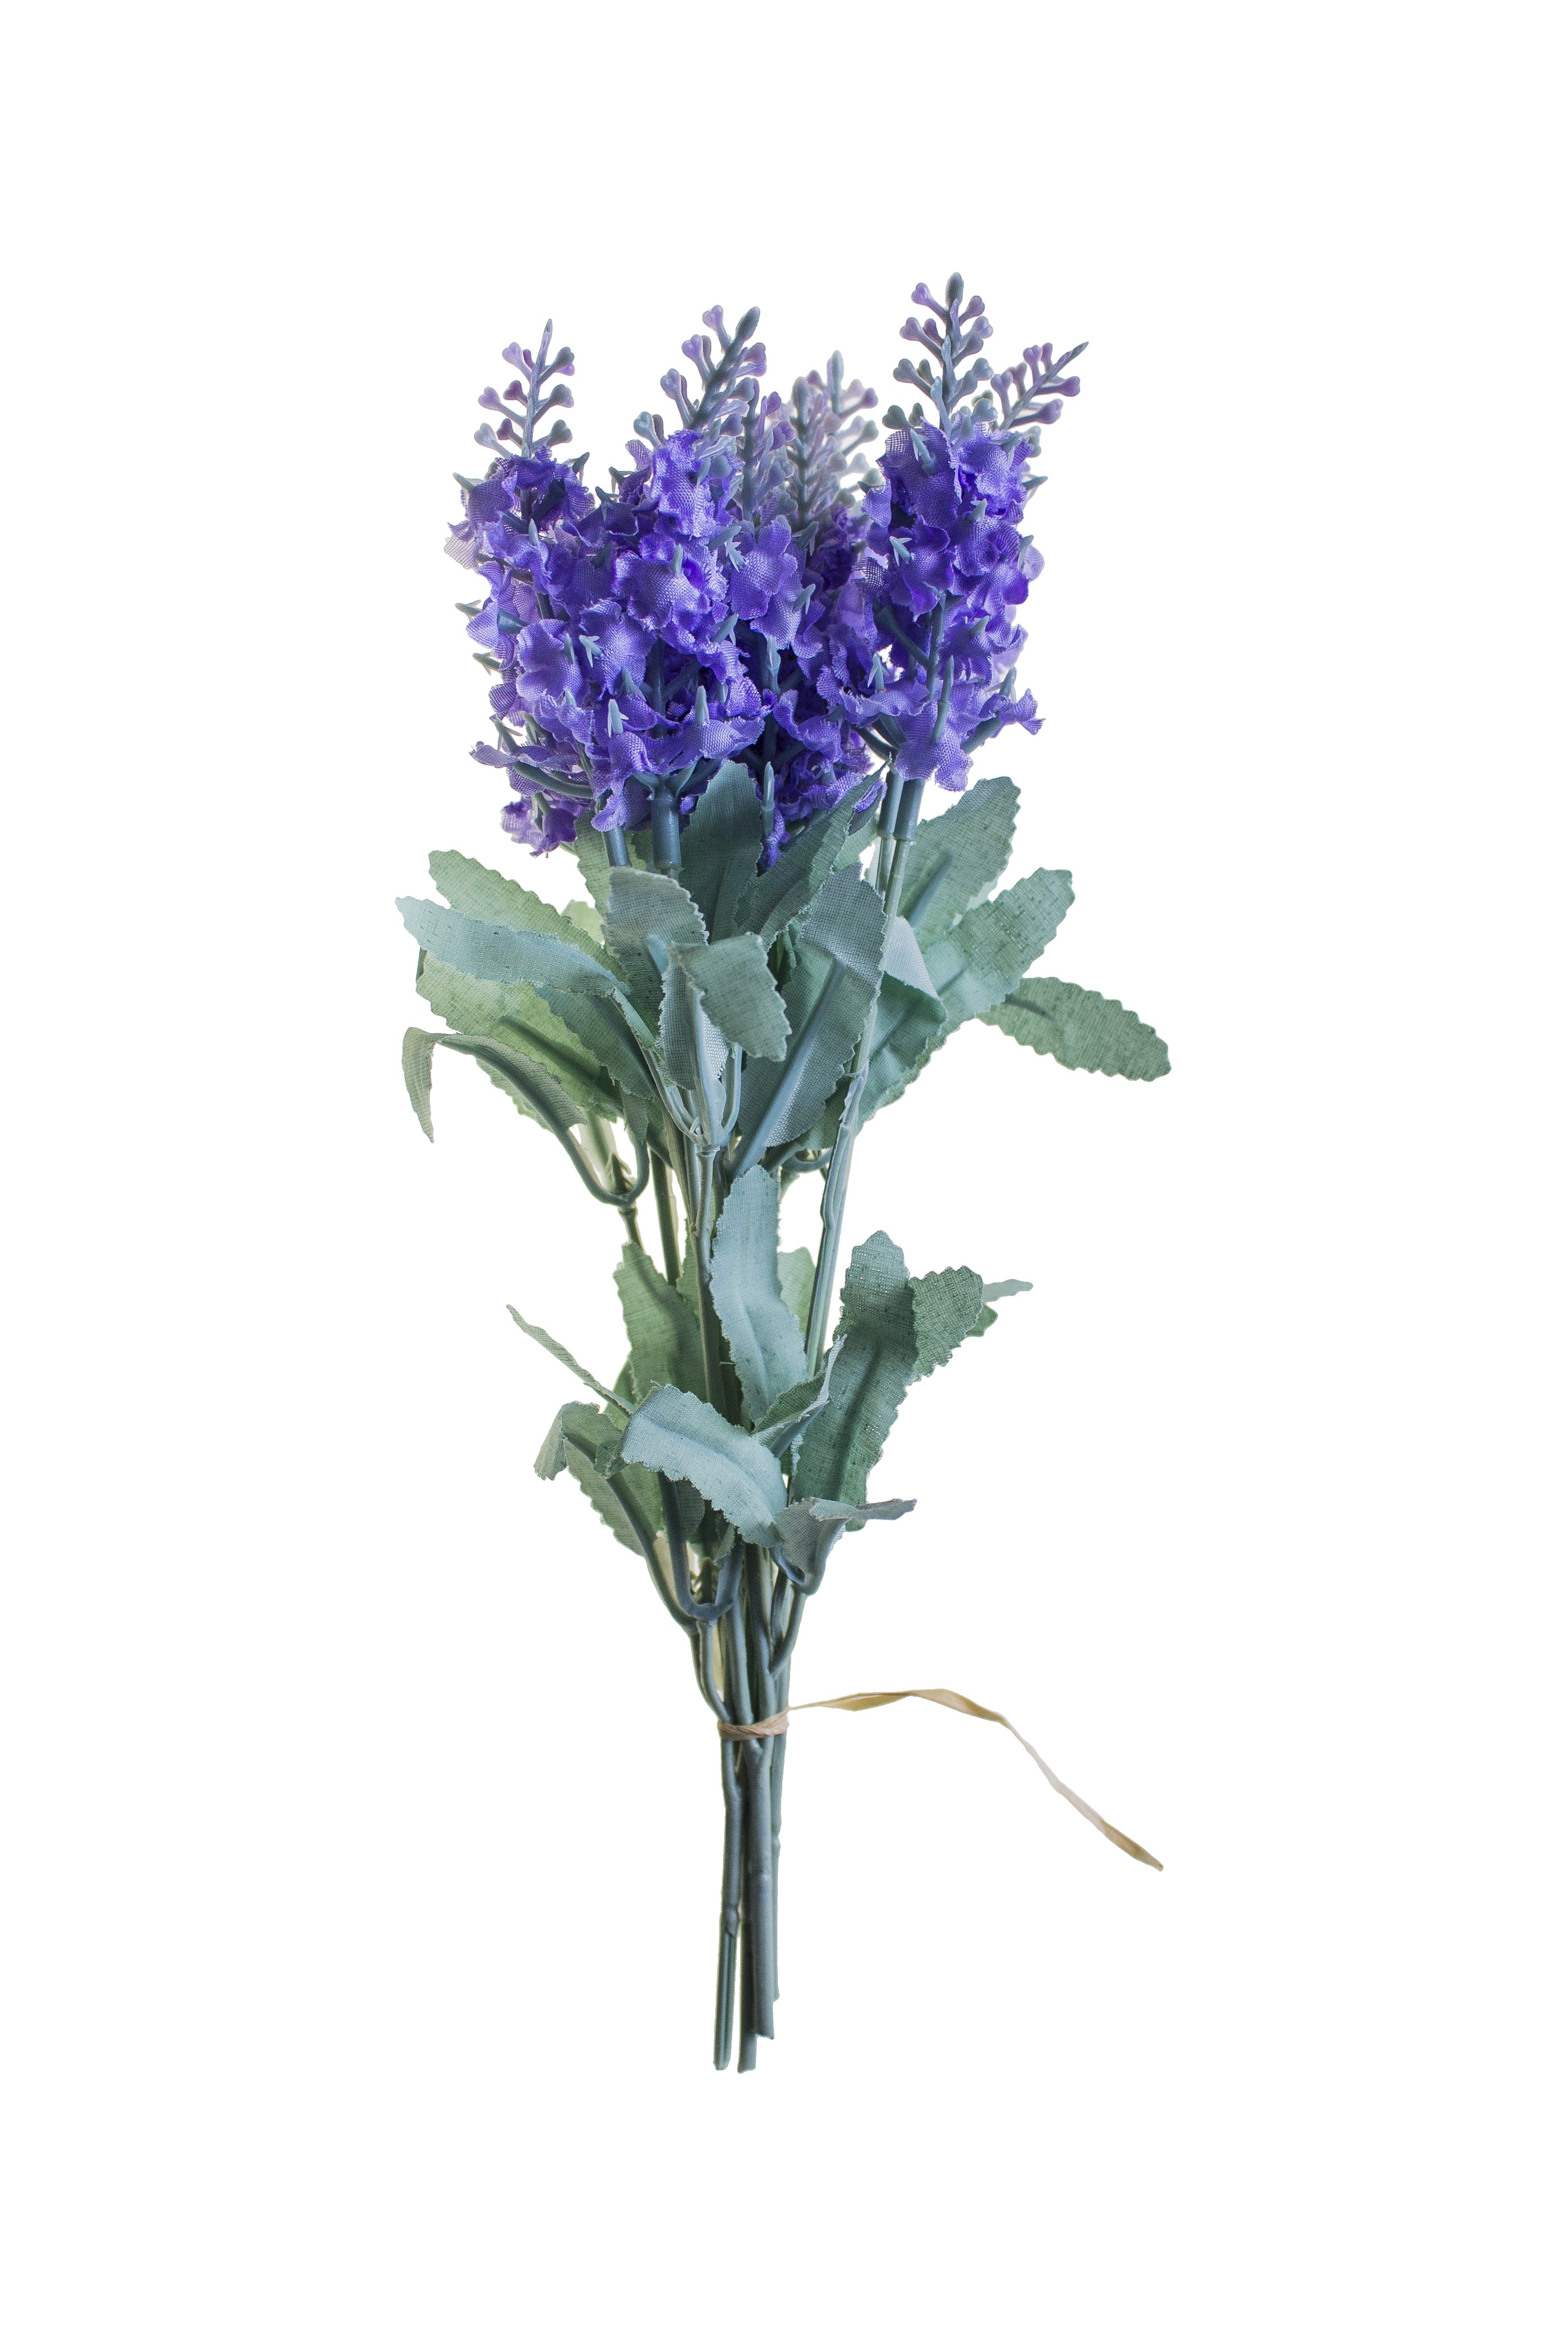
nature, branch, plant, flower, purple, petal, green, herb, color, colorful, plants, flowers, sheet, leaves, background, fake, purple flower, flowering, coloured, blue purple flower, white background, detached, flowering plant, flower bouquet, cut flowers, bloom time, land plant, fake plant, plastic plant